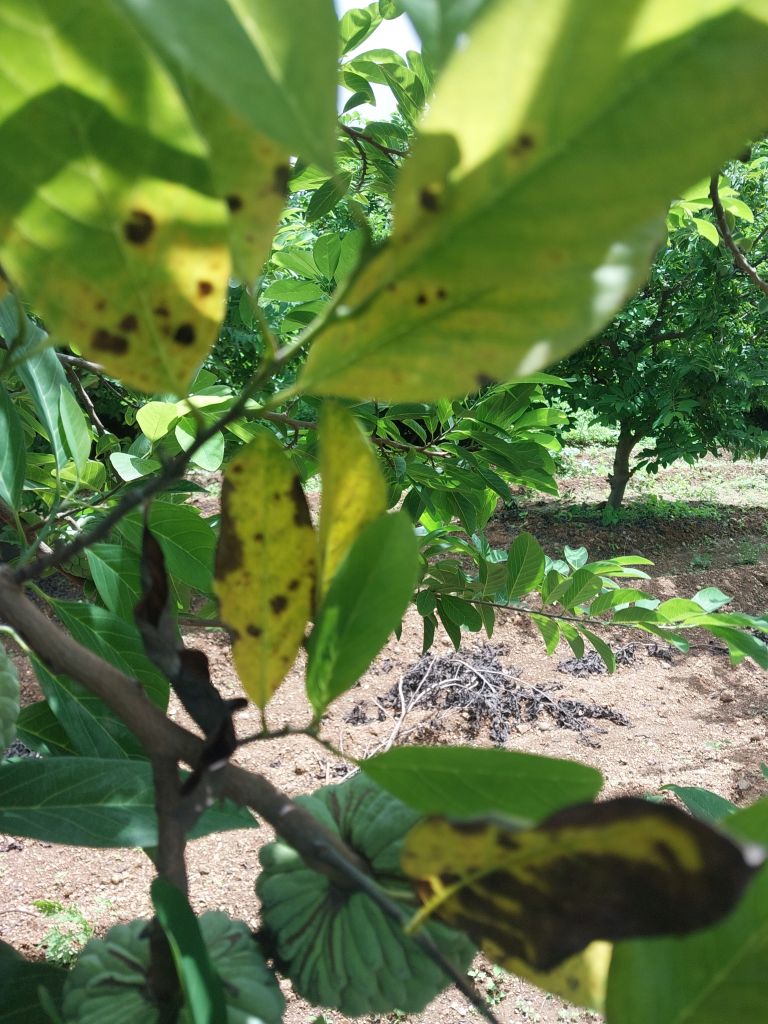
Disease label: Leaf spot on Leaves